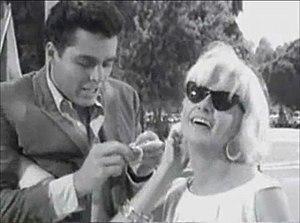
Star Trek: Deep Space Nine est une série télévisée de science-fiction américaine en 176 épisodes de 45 minutes, créée par Rick Berman et Michael Piller et diffusée entre le 3 janvier 1993 et le 2 juin 1999 en syndication. C'est la troisième série de l'univers de Star Trek.
Richard Beymer, nom de scène de George Richard Beymer Jr., est un acteur, directeur de la photographie, réalisateur américain né le 20 février 1938 à Avoca dans l'Iowa aux États-Unis. Il est principalement connu pour le rôle de Tony, le « Roméo » de Juliette, dans West Side Story de Wise et Robbins. Il était doublé pour le chant par Jimmy Bryant.